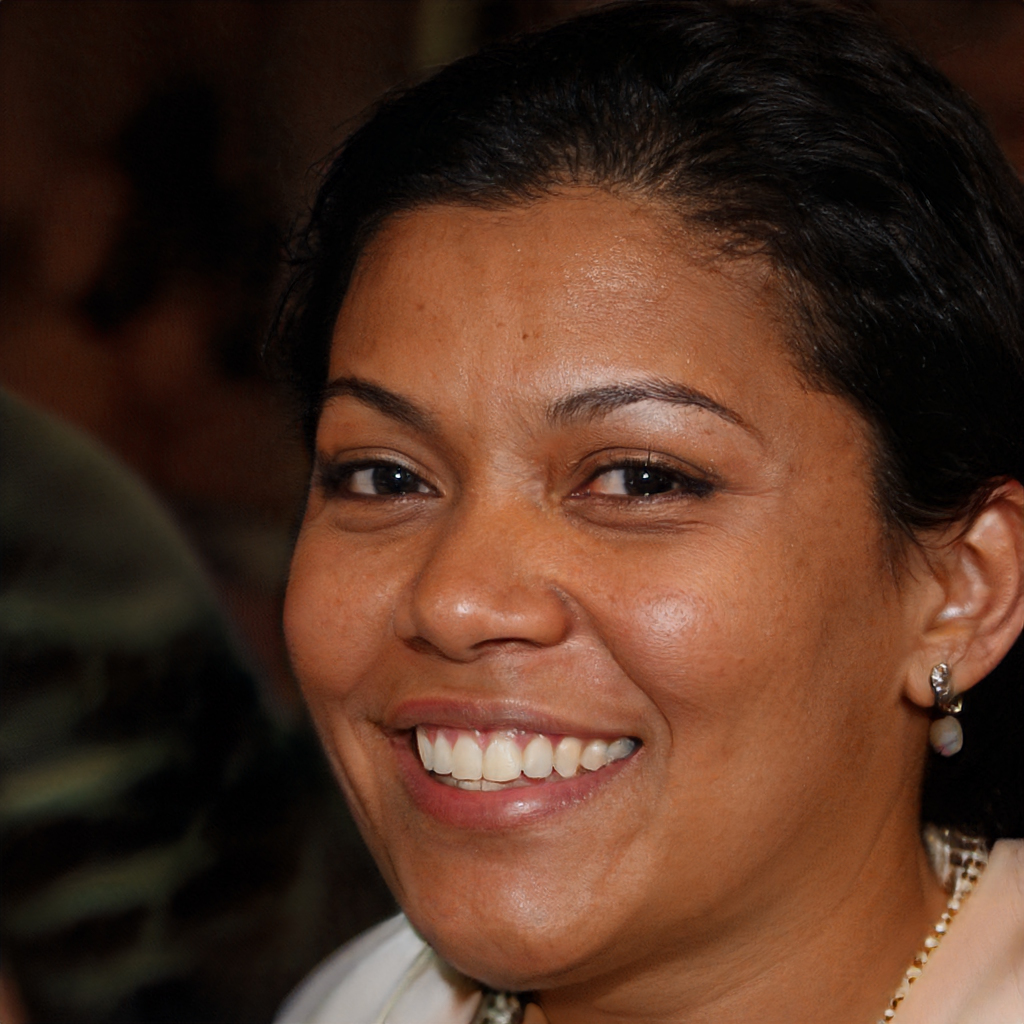
Gender: Female